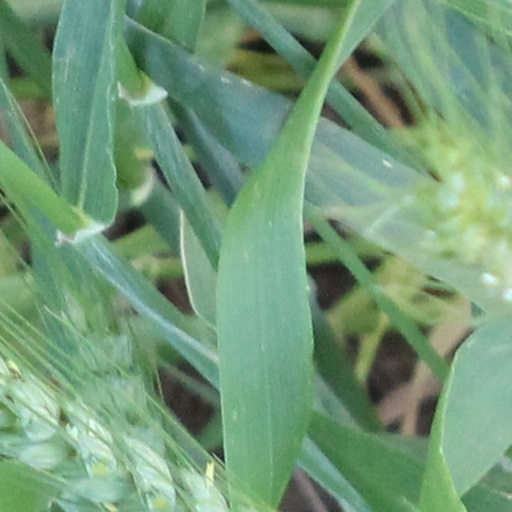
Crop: wheat